War comics

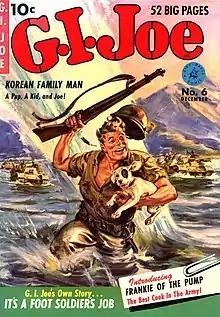
"G.I. Joe" # 6 (December 1951).Cover art by Norman Saunders.

War comics is a genre of comic books that gained popularity in English-speaking countries following World War II.